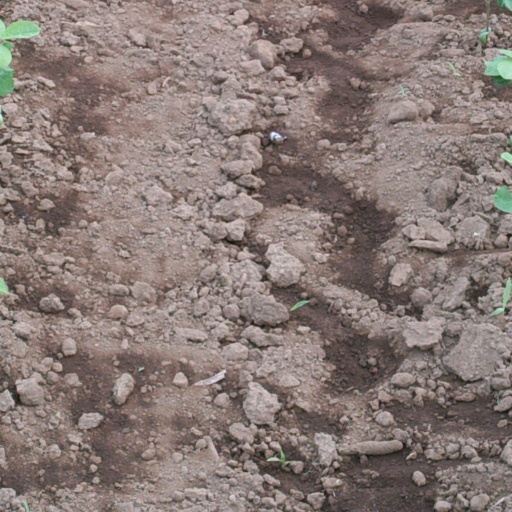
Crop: soybean